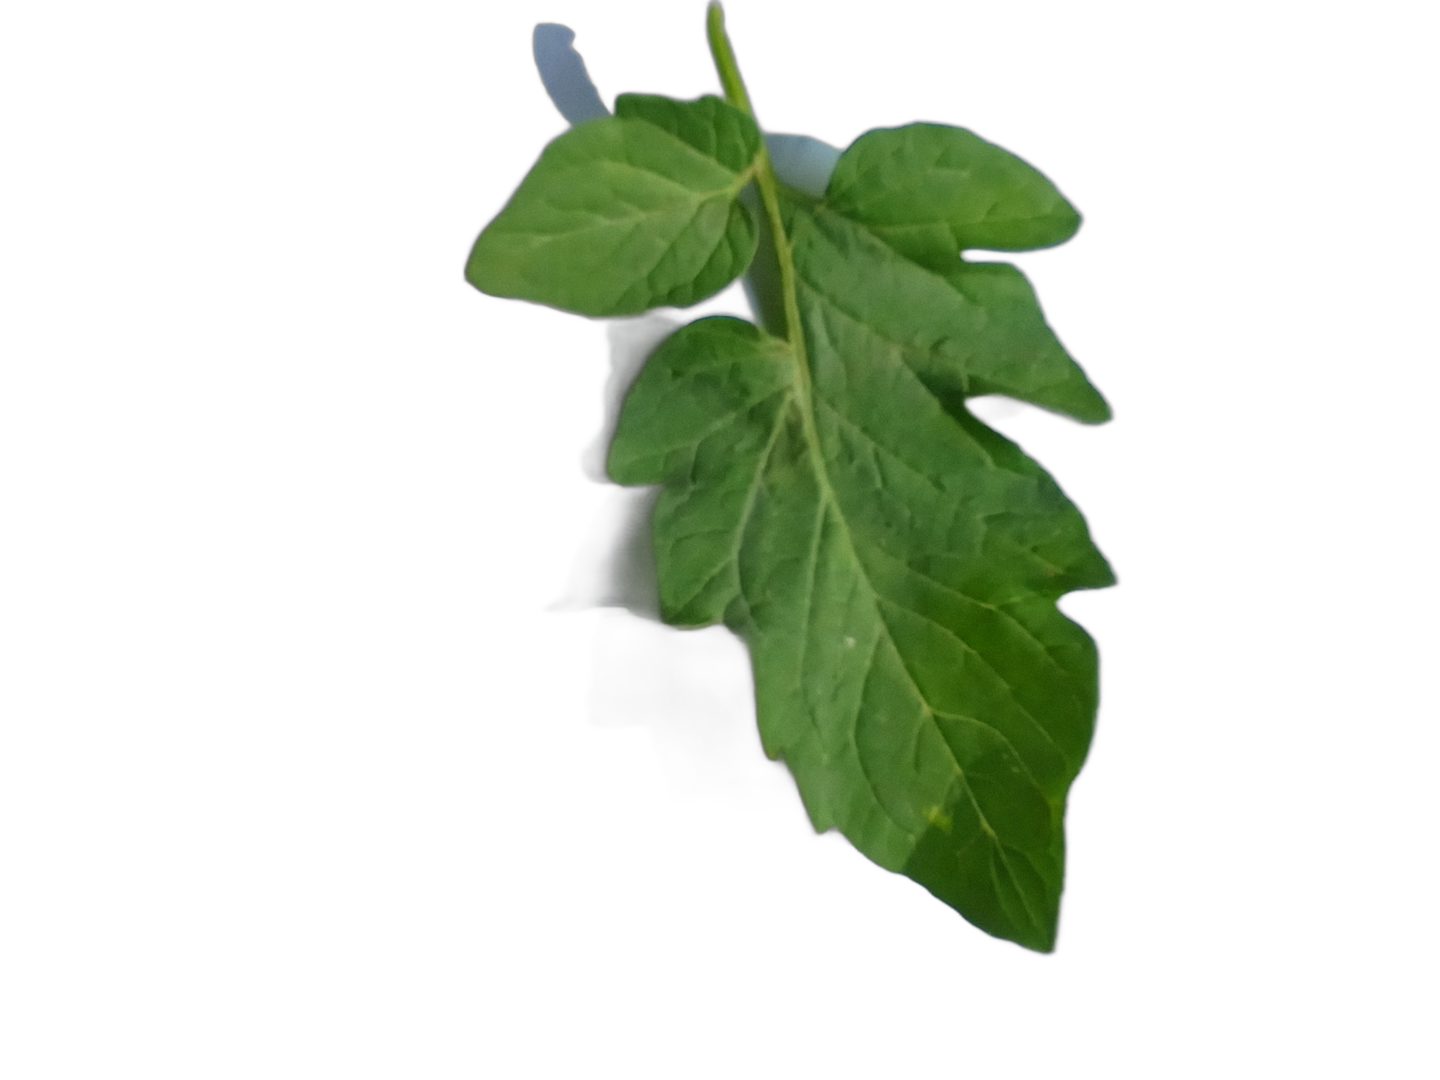
Crop: Tomato
Label: Healthy